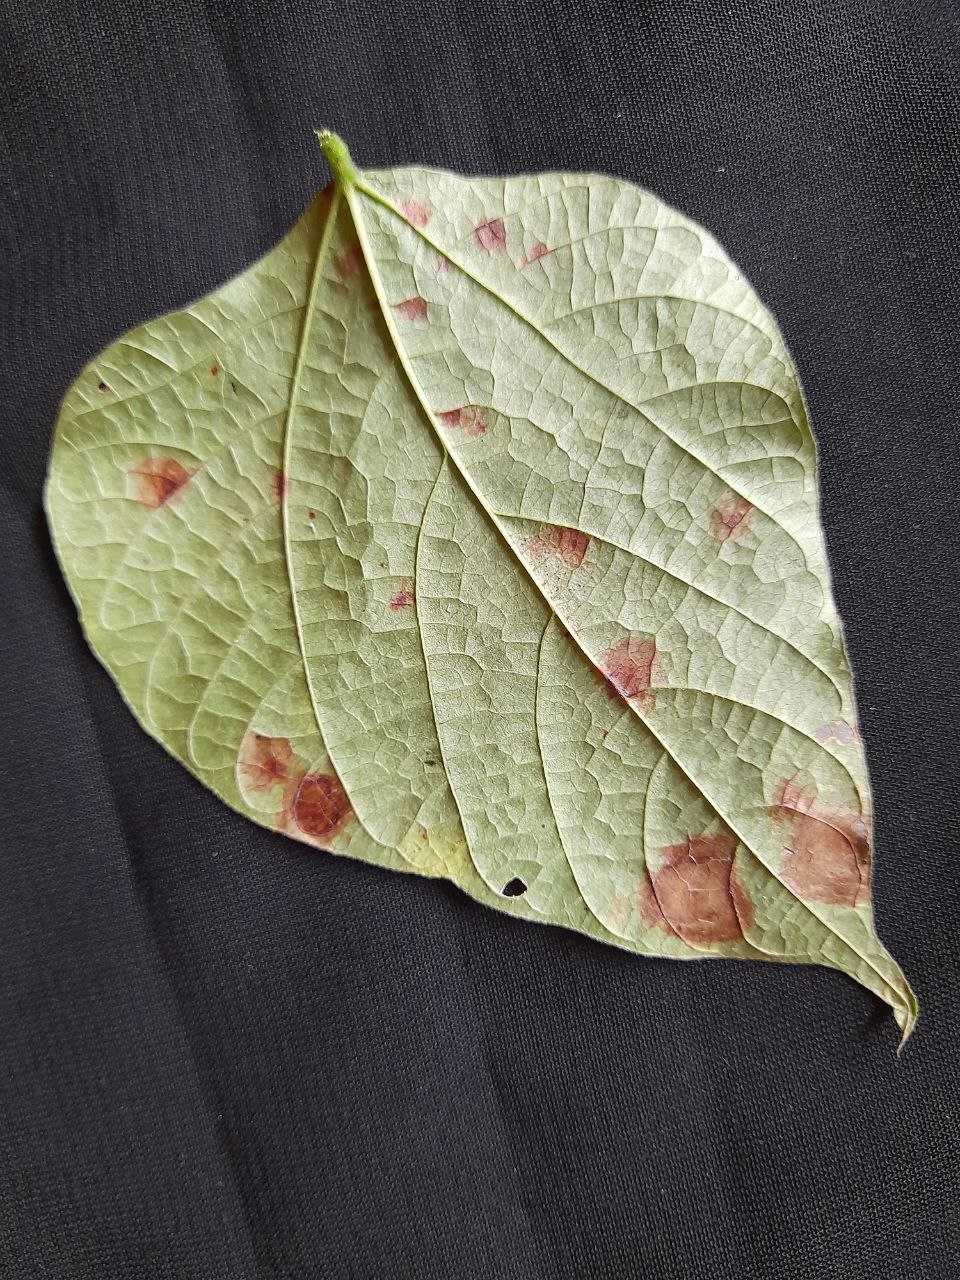
Crop: bean
Leaf condition: Rust